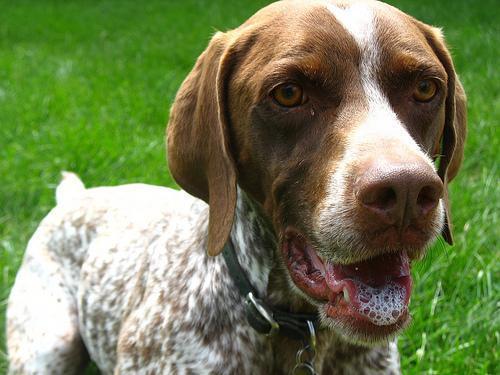
german shorthaired